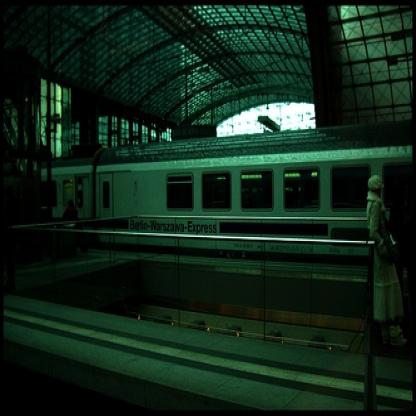
Scene: Indoor